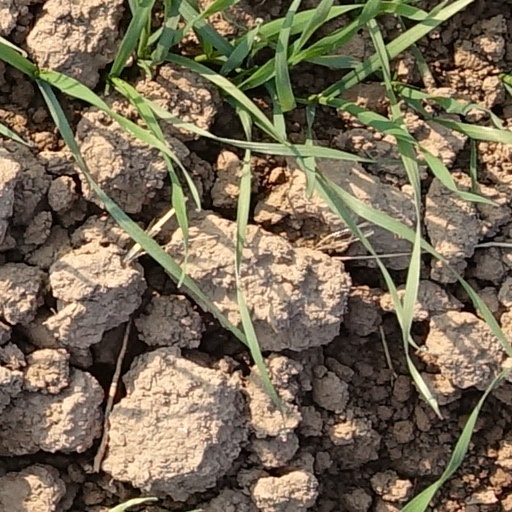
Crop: wheat